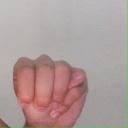
अक्षर: म